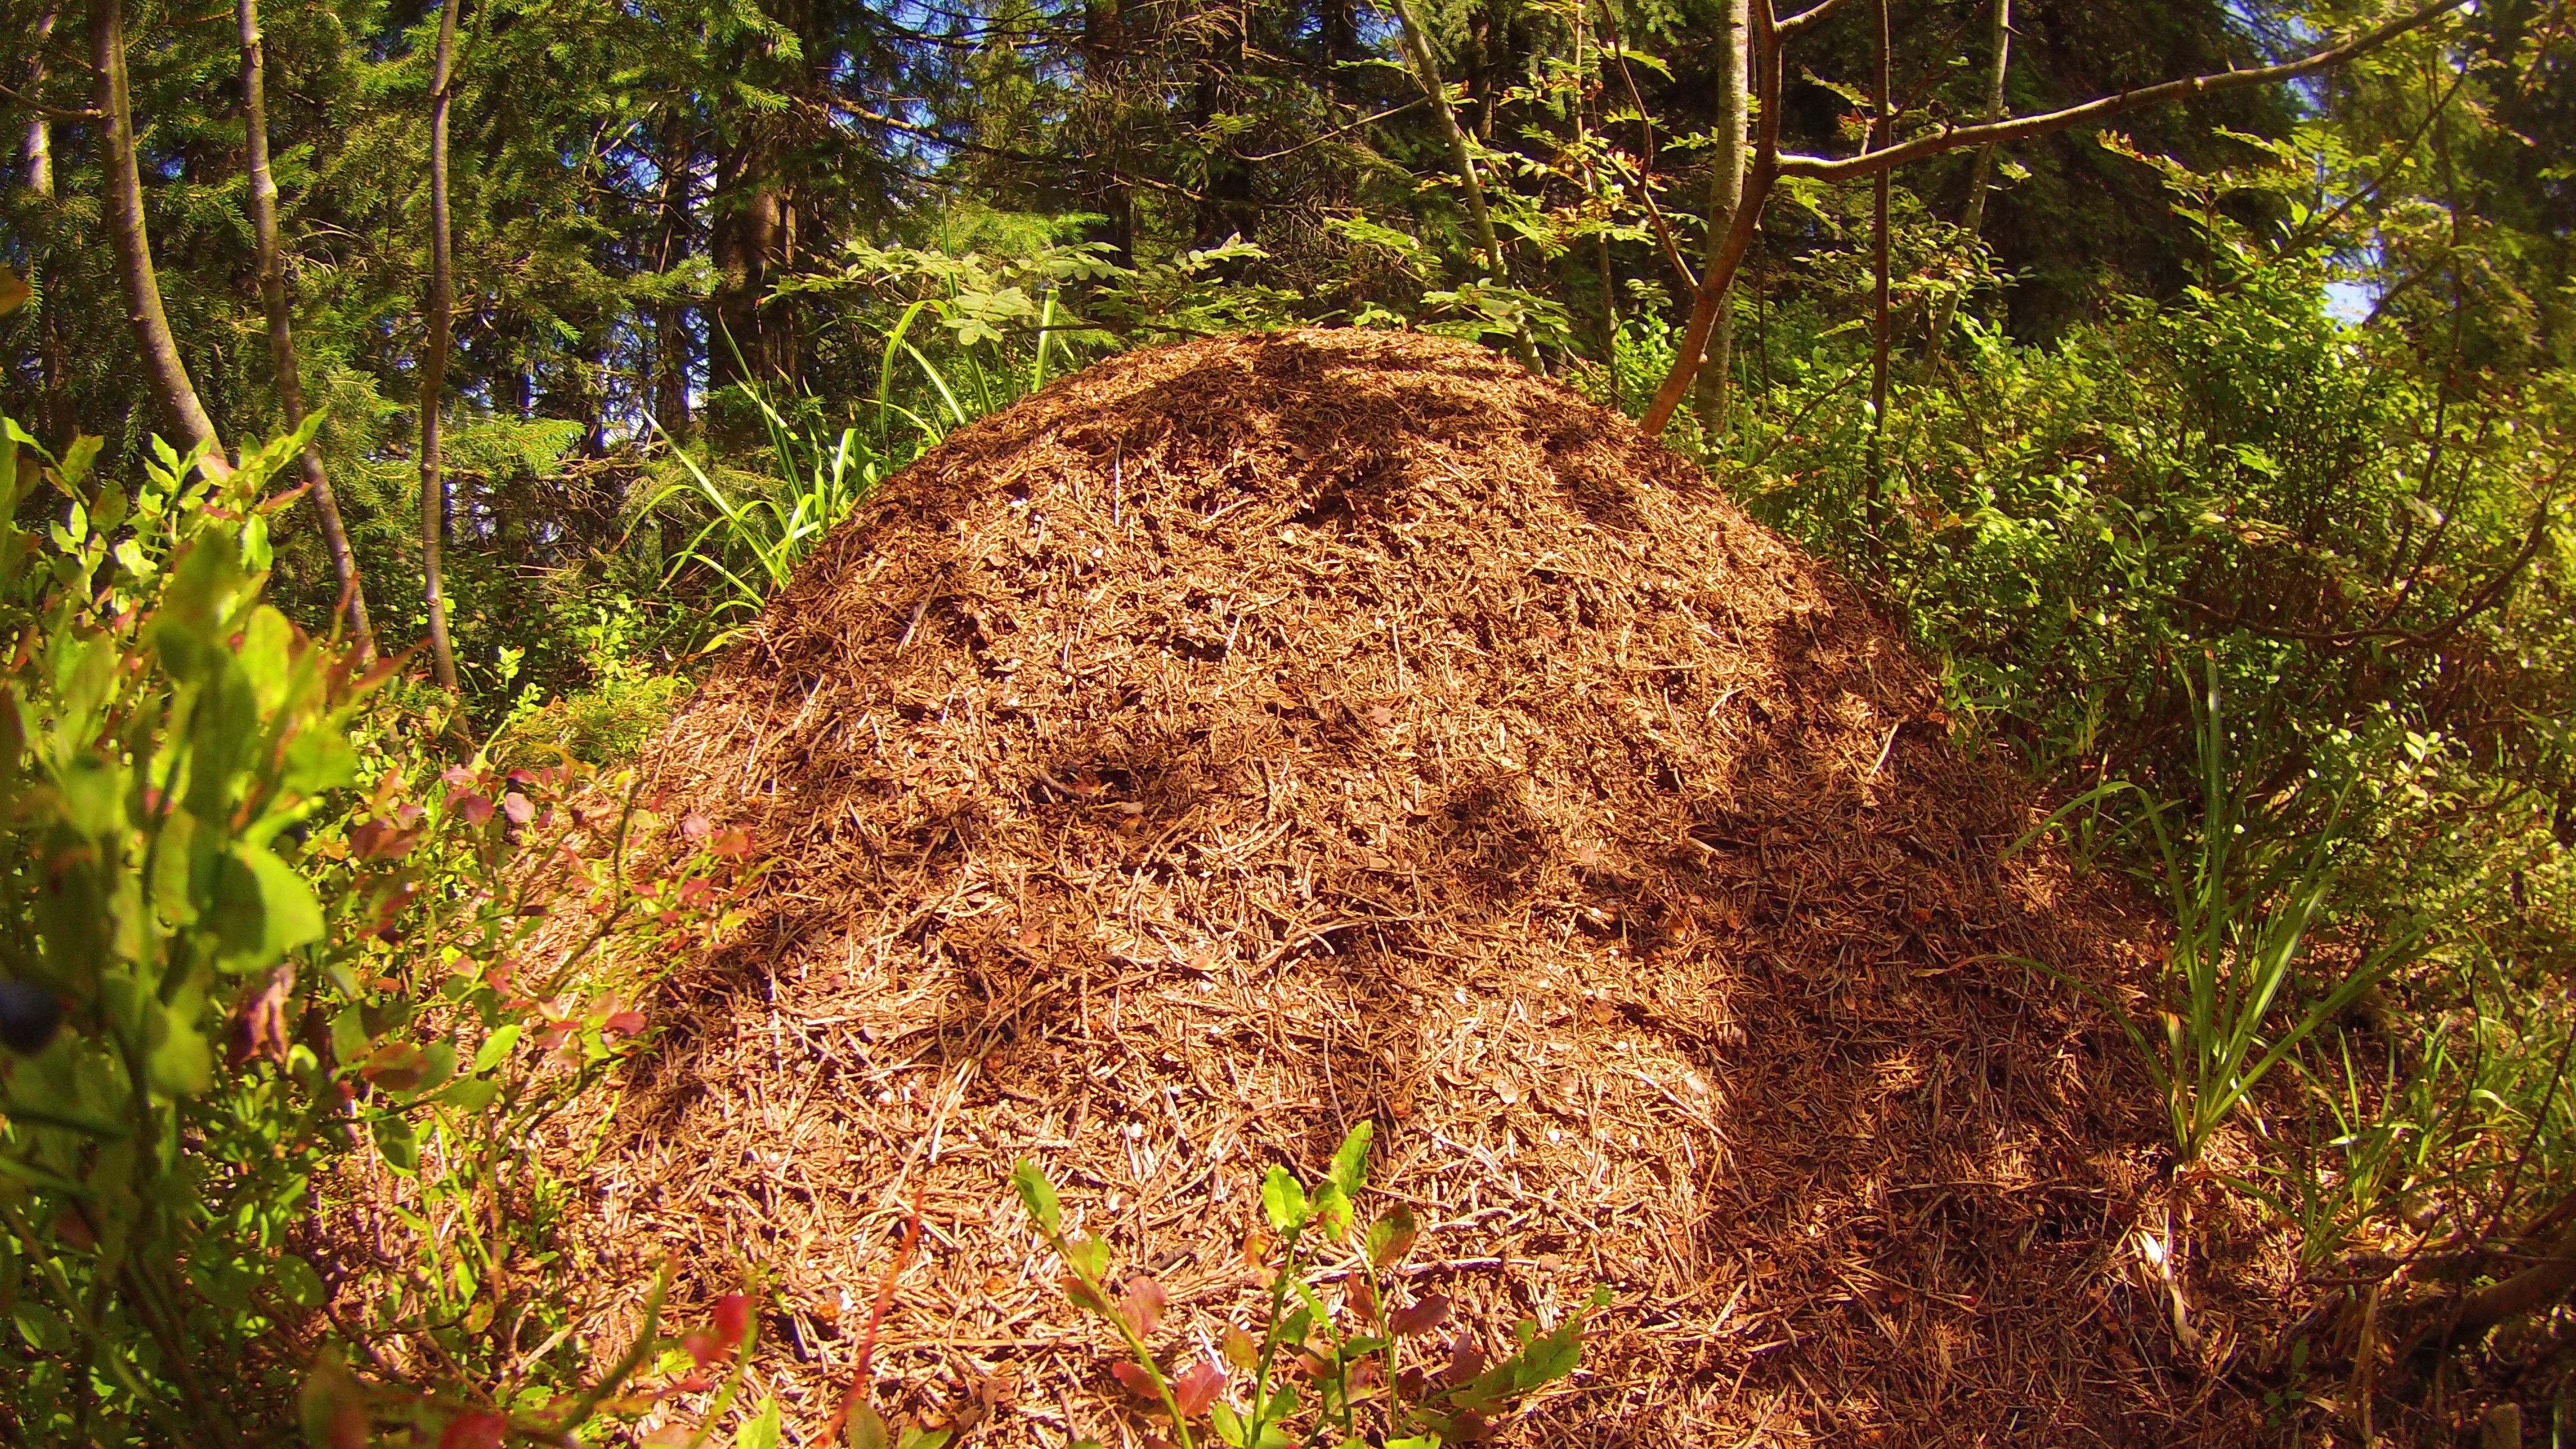
tree, nature, forest, grass, meadow, summer, wildlife, pile, green, jungle, insect, autumn, soil, squirrel, garden, lane, fauna, invertebrate, leaves, sunny, straw, creature, woodland, habitat, strong, away, colony, ants, graceful, natural environment, grass family, membrane winged insect